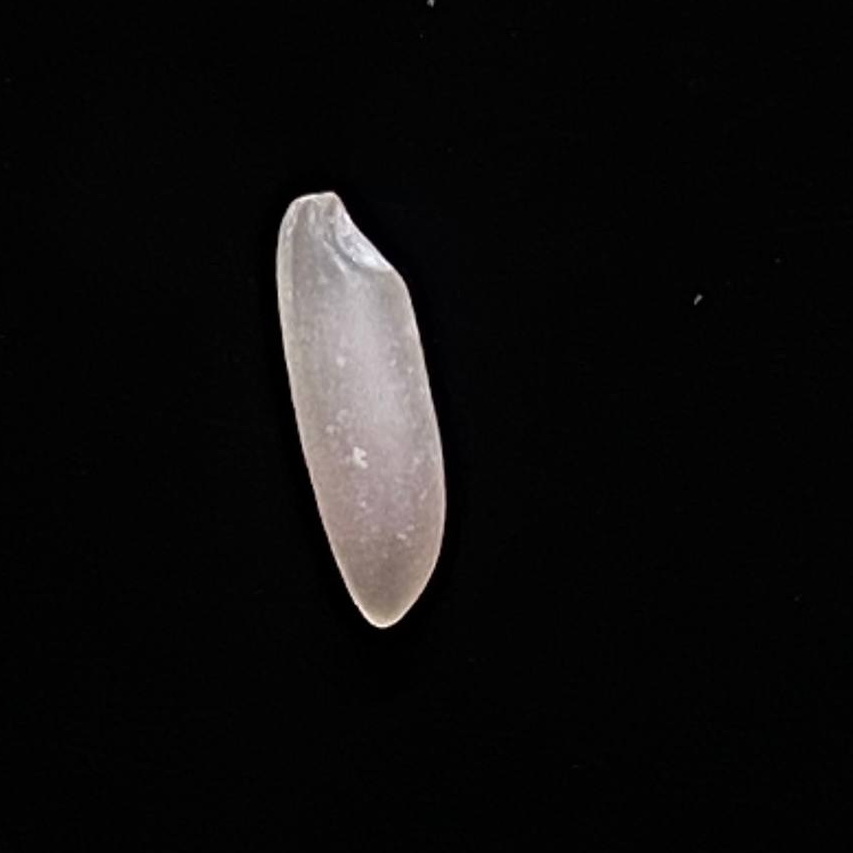
Rice variety: Shampakatari